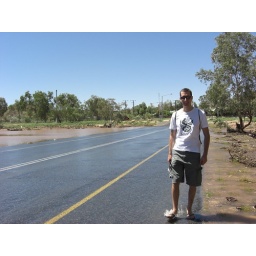
Walking down the road in Alice Springs with the Todd river flowing over it